Margaret MacDonald (nurse)

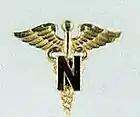
Military Nurse Badge

The First World War marked a big change in MacDonald's military career. She had moved to Britain to develop leadership skills from their military nursing program. She wanted to make a change for the women and challenge the gender roles of the time. In 1914, she was named matron in chief of a group of military nurses that, during the war, would accumulate to over 3000 nurses. MacDonald was the first woman to be given the title of Matron-in-Chief in the British Empire. During the war, MacDonald was the first woman promoted to the rank of major in the British Empire for her leadership during the First World War. MacDonald was responsible for planning every move of her cadre of nurses. She had to ensure their safe and secure transportation, living conditions, and health.